Crown Equipment Corporation

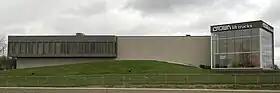
A Crown Equipment dealership in Vandalia, Ohio

Crown Equipment Corporation is a privately held American manufacturer of powered industrial forklift trucks based in Ohio. The fifth-largest such manufacturer, Crown had $5.18 billion in worldwide sales revenue for fiscal year 2023. The company was founded in 1945.